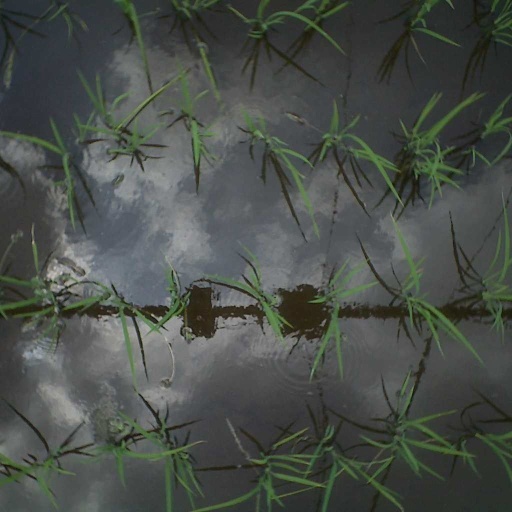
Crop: rice